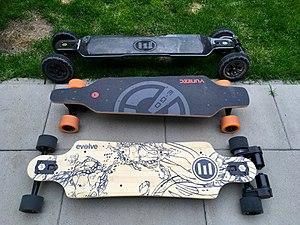
Un skateboard électrique est un véhicule électrique de transport personnel, basé sur un skateboard.